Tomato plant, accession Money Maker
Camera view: bottom (45 deg); turntable rotation: 30 degrees
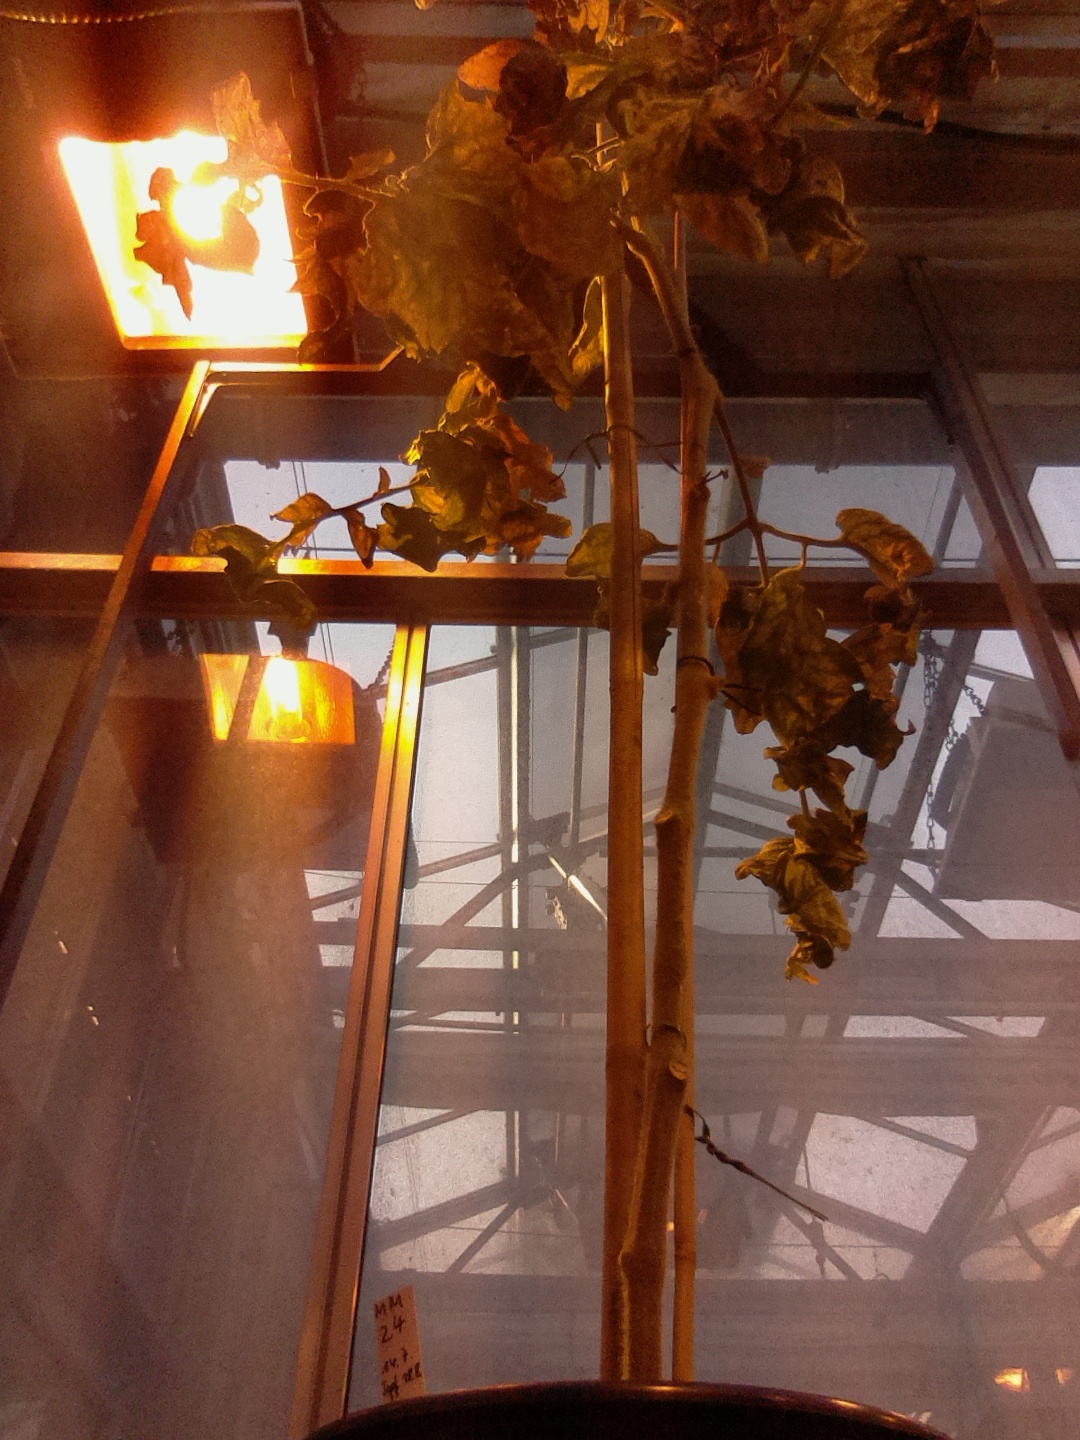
BBCH growth stage 51: First inflorence visible, visible closed flower bud